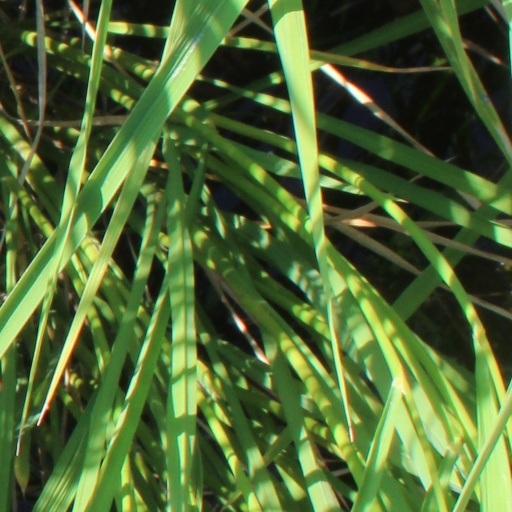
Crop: rice